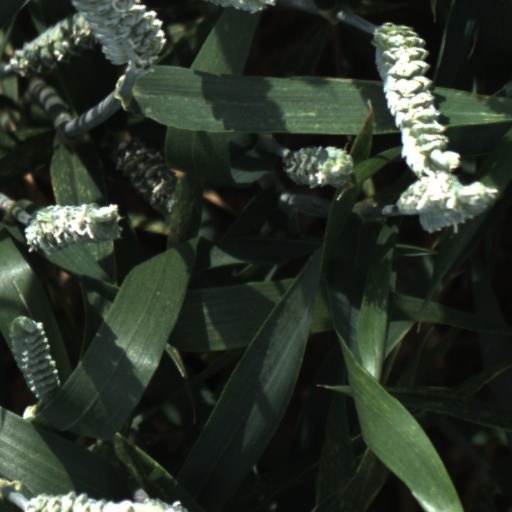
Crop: wheat